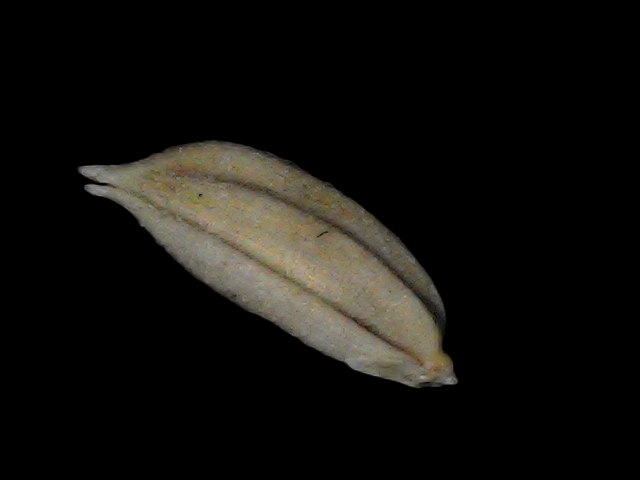
Rice variety: Bd34